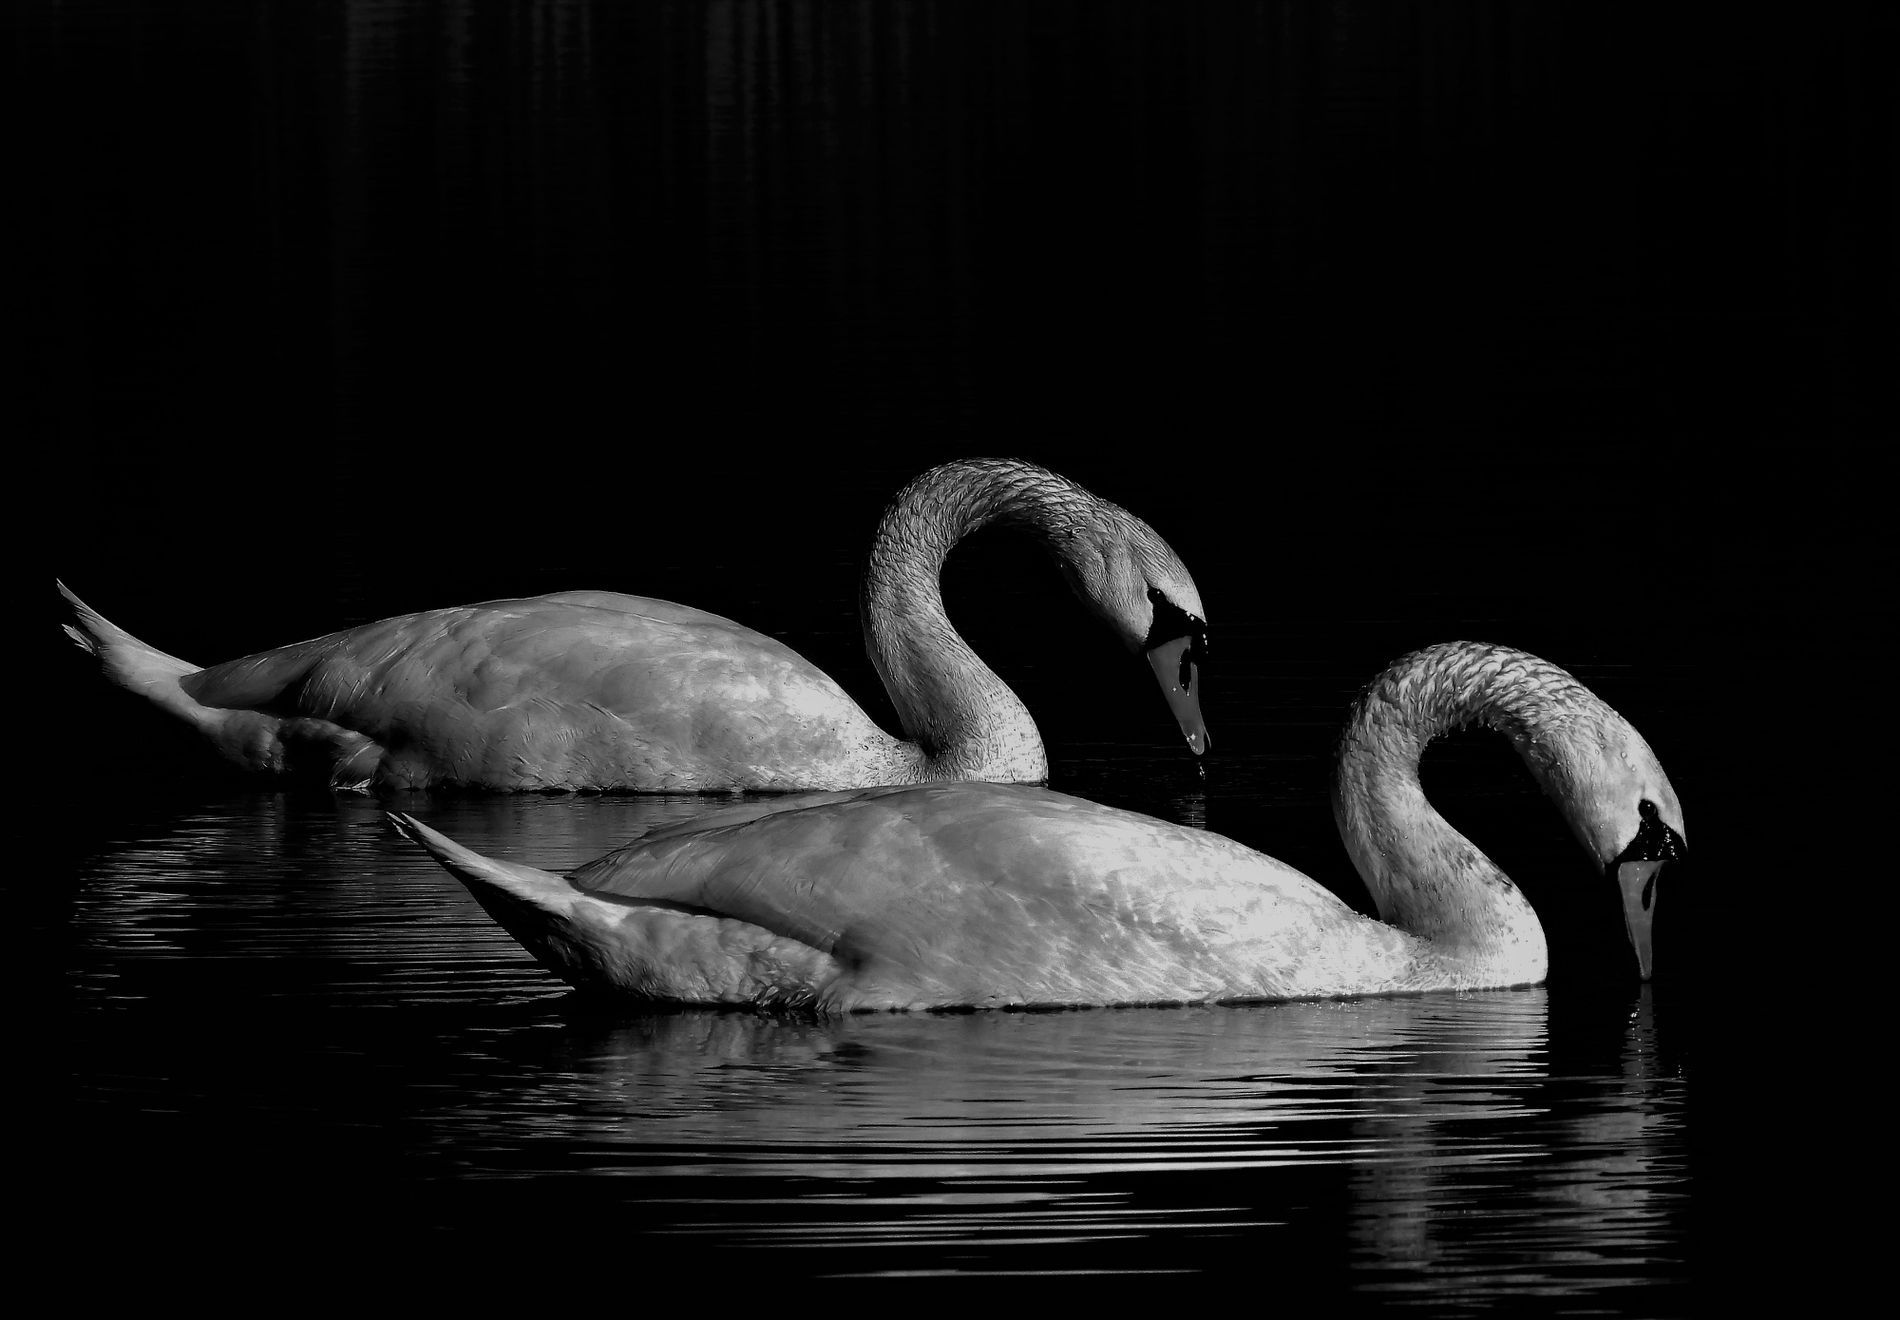
Two Swans Swimming in dark water
The image shows two swans swimming peacefully in calm water. The photo is in black and white, making the swans stand out against the dark background.Their reflections appear in the water
The image shows Two swans . For The Lighting is  Soft and make contrast between the white swans and the dark background. The photograph is taken from a slightly low angle , capturing both swans as they glide through the water Which make  The Atmosphere  Peaceful  and Strong .
Labels: Animal, Bird, Outdoors, Water, Nature, Swan, Ripple, Waterfowl, Beak, Black Swan, background, Swans
Camera: NIKON CORPORATION COOLPIX P1000
Aperture: F4.5
Exposure: 1/1000 sec
ISO: 100
Focal length: 62.1 mm